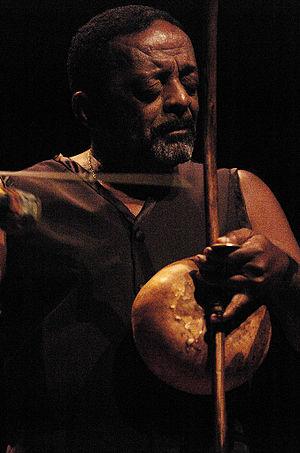
Juvenal de Hollanda Vasconcelos dit Naná Vasconcelos, né le 2 août 1944 à Recife et mort le 9 mars 2016 dans la même ville, est un percussionniste brésilien.